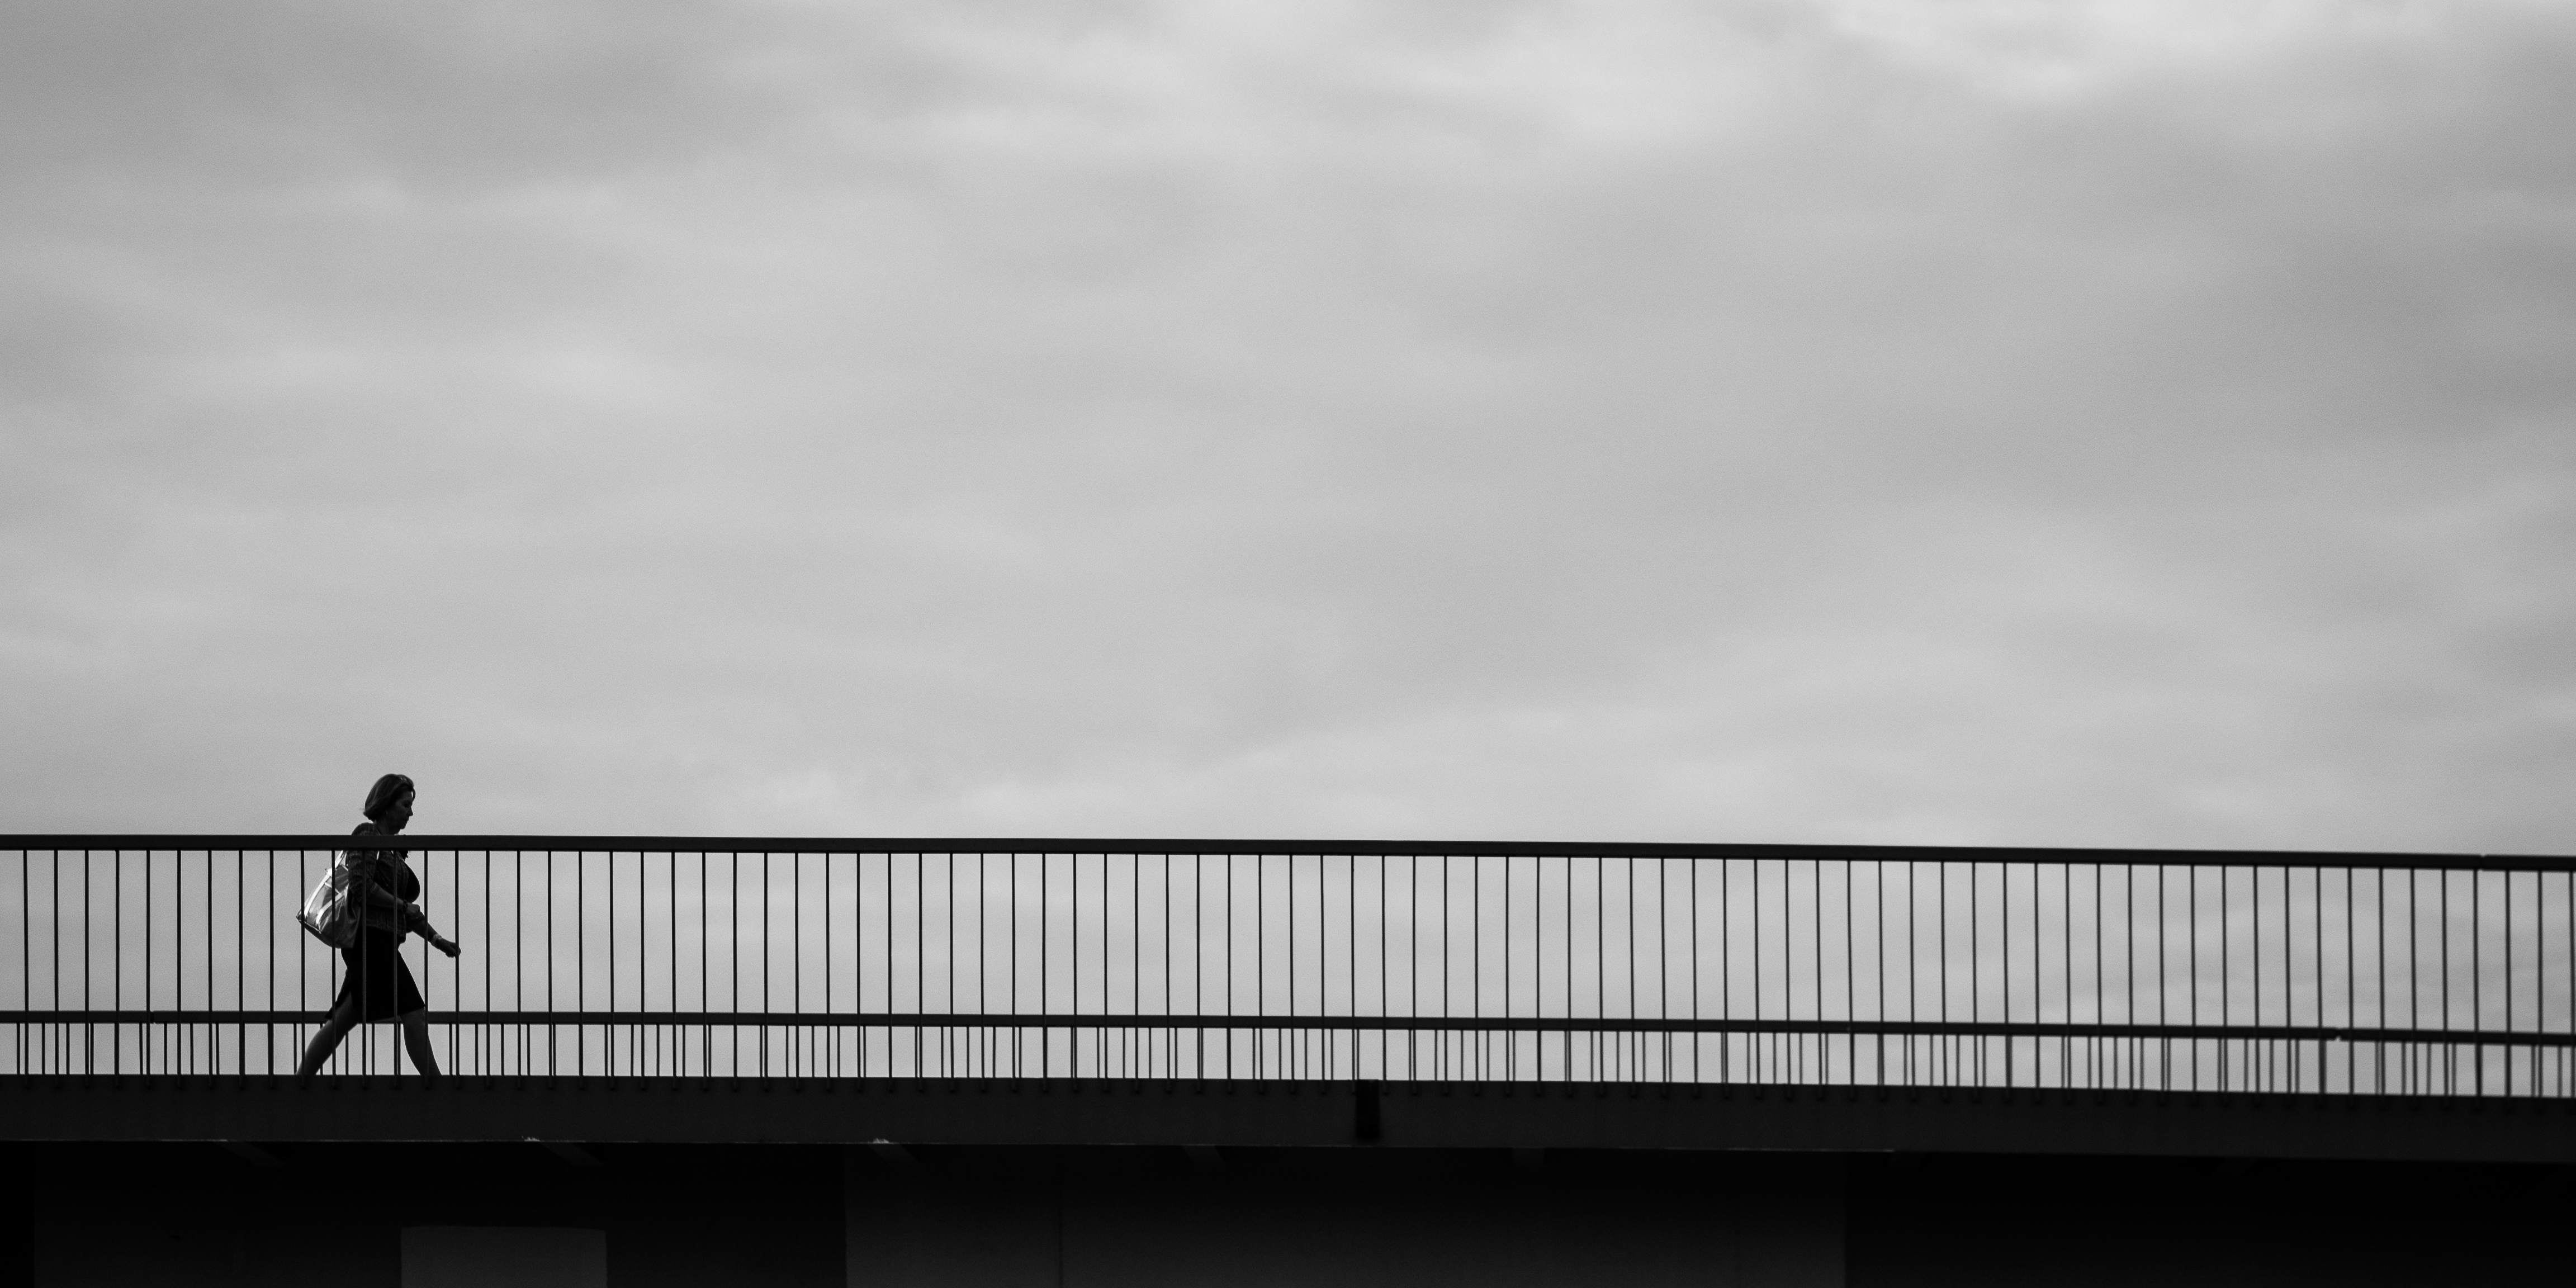
horizon, cloud, black and white, sky, white, bridge, street, photography, ebook, line, training, black, monochrome, streetphotography, flickr, thomas, video, olympus, omd, fuji, shape, leica, monochrom, leuthard, hcb, thomasleuthard, monochrome photography